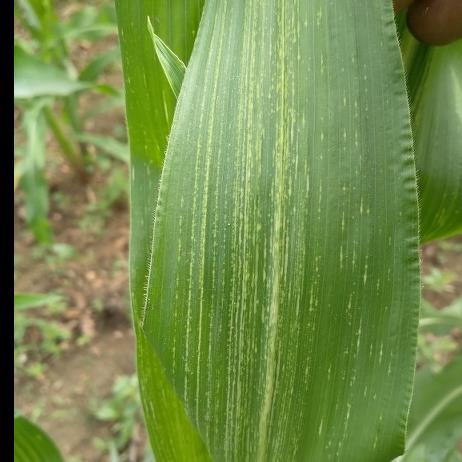
Crop: Maize
Condition: stripe-d